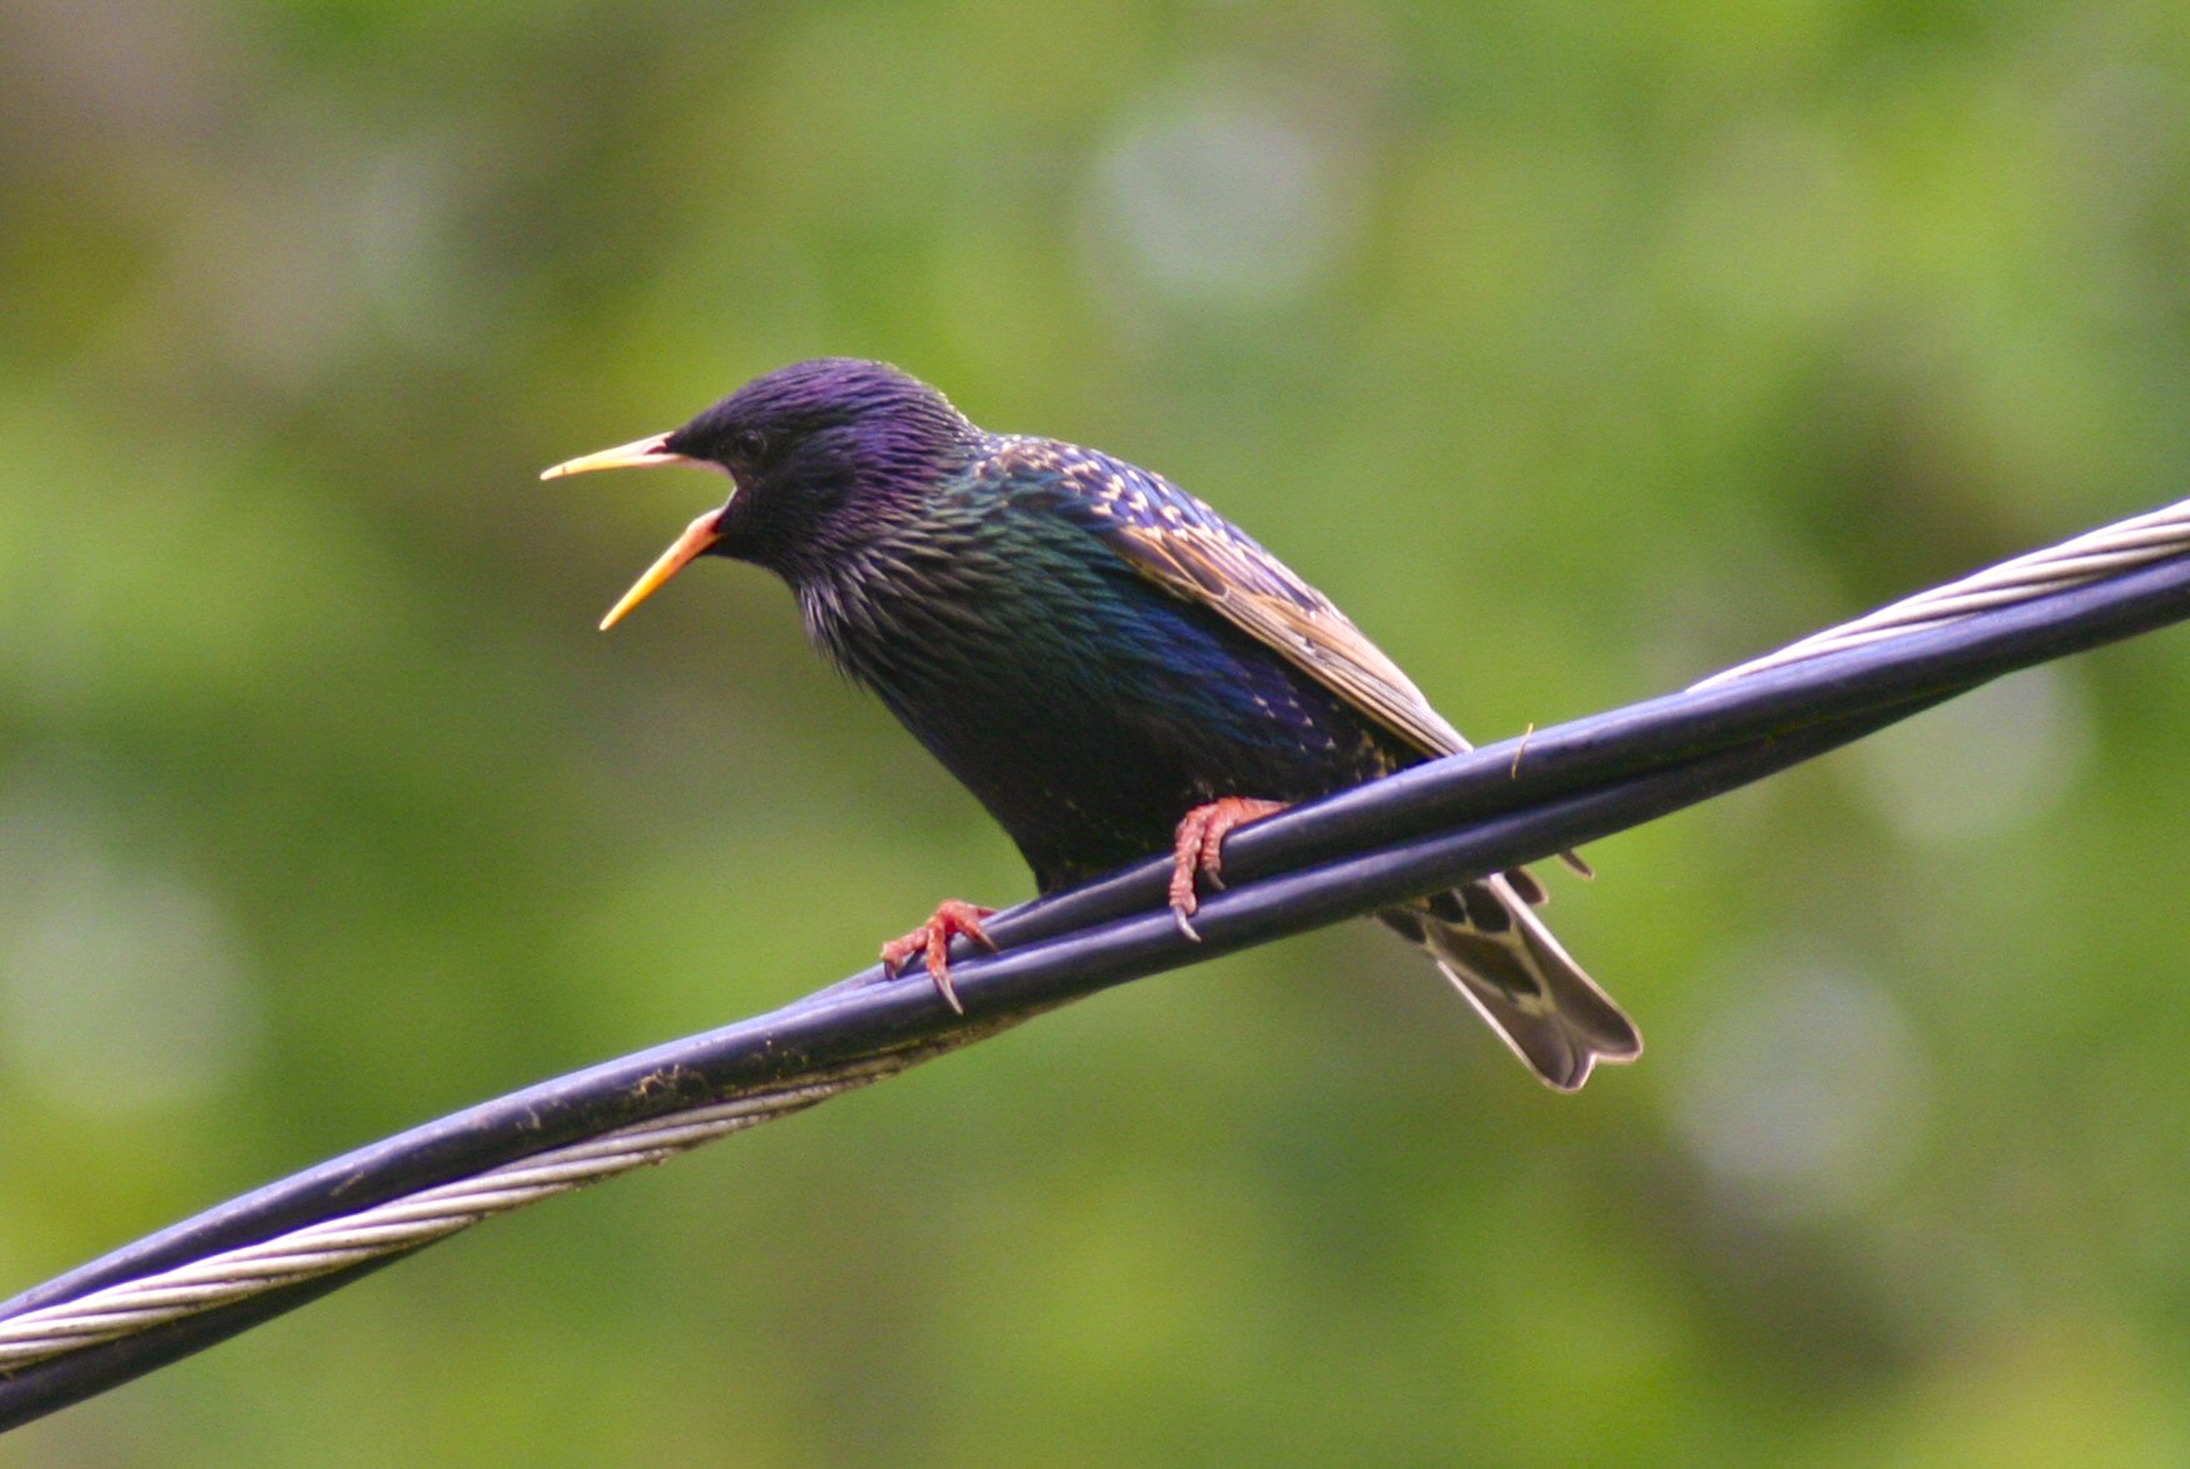
bird, wing, fence, star, animal, wire, wildlife, beak, metal, fauna, close up, vertebrate, feathered, starling, coraciiformes, perching bird